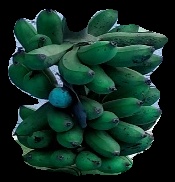
Variety: rasbale
Grade: grade3